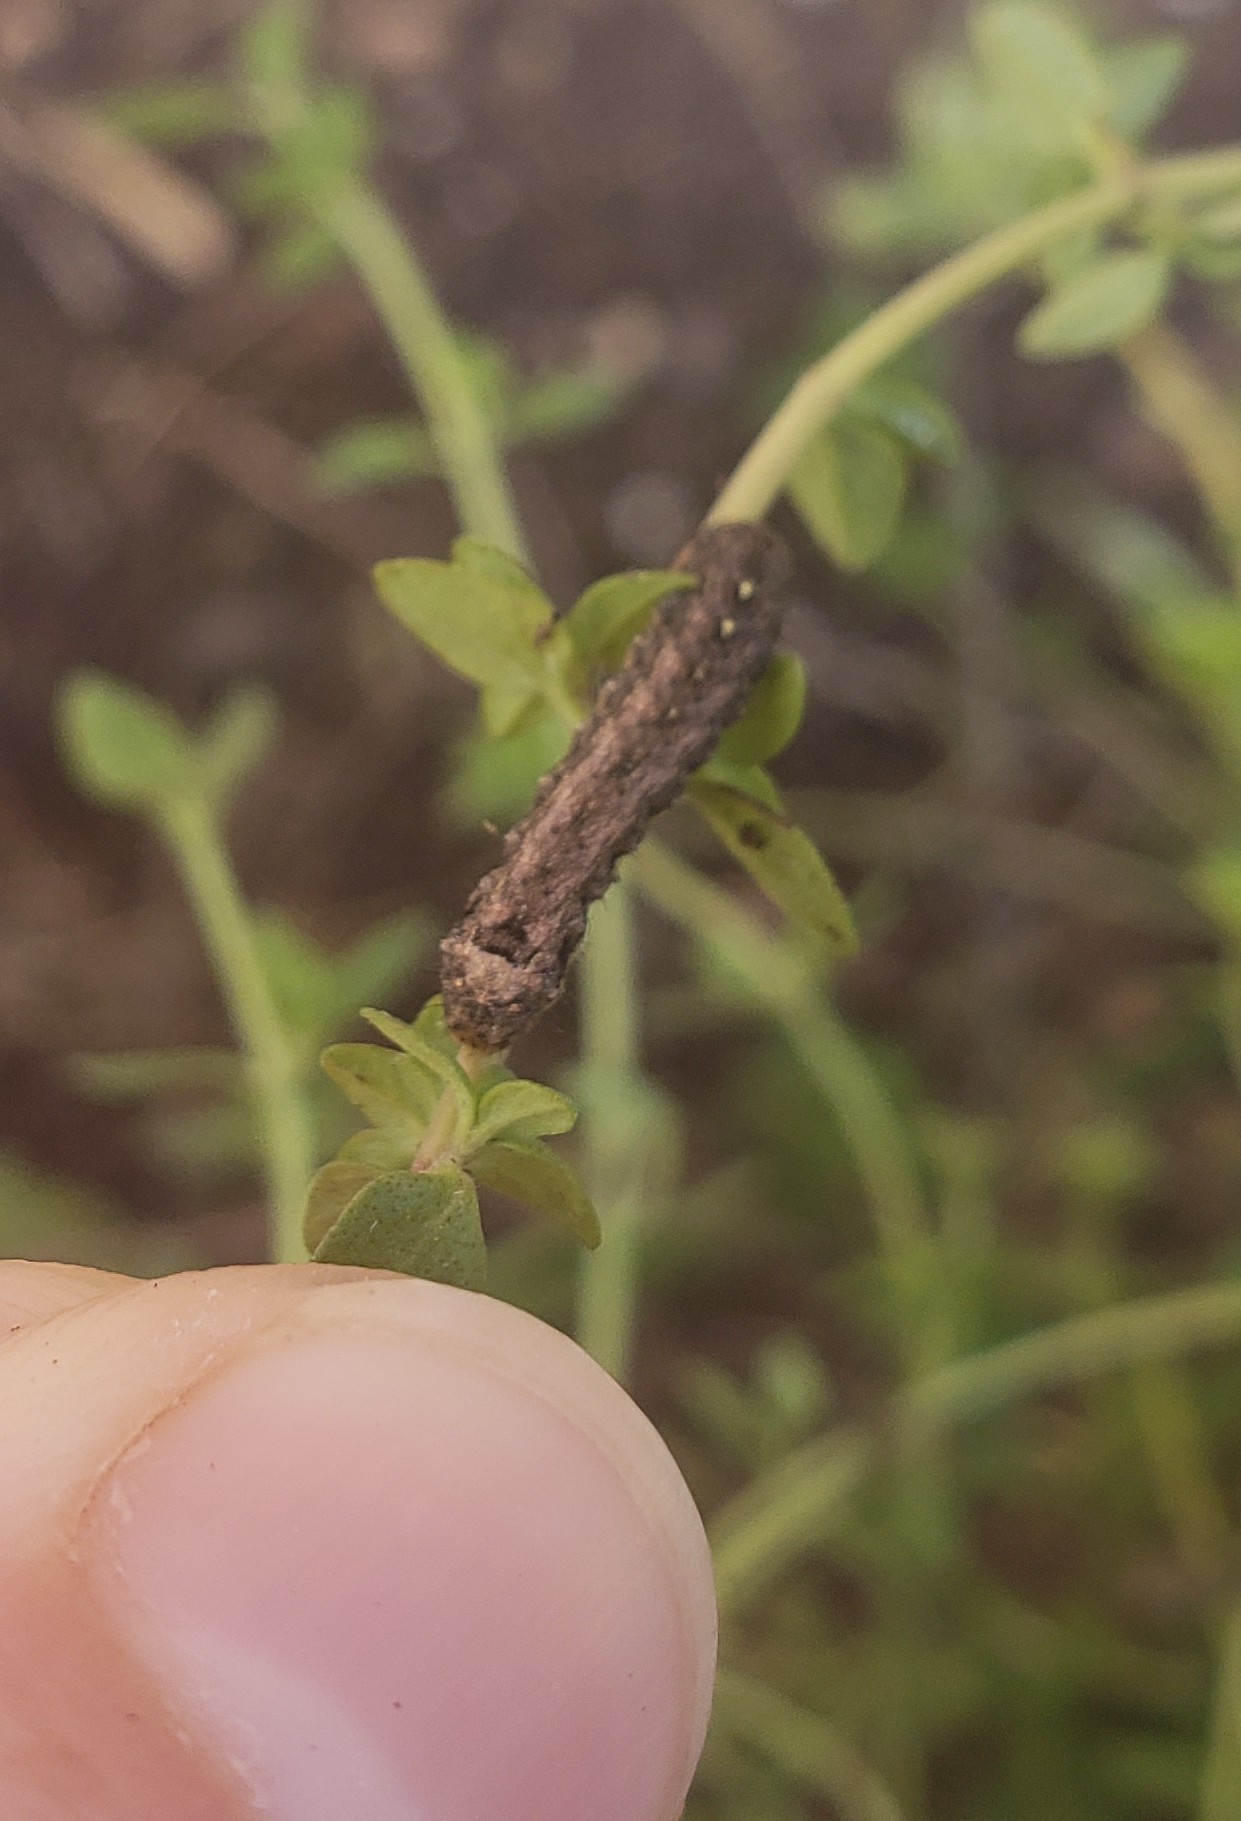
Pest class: cutworms